Bradley, Derbyshire

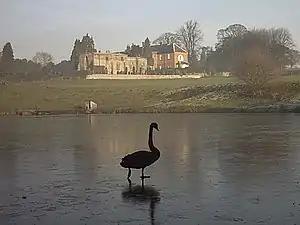
All Saints Church with Bradley Hall behind (red brick building)

The original Bradley Hall was sold by Sir Andrew Kniverton who was bankrupted by the English Civil War. The Old Bradley Hall was demolished by Hugo Meynell in the late 18th century, who built the Hall we currently see. What is known as "Bradley Hall" today was originally built to be part of a stable-block for a new Hall which was never built. The stable block was later converted to serve as the residence. Additions were made to the Hall in both the 19th and 20th centuries; it is currently protected as Grade II Listed. The hall was recently listed up for sale with a guide price of £2,900,000.